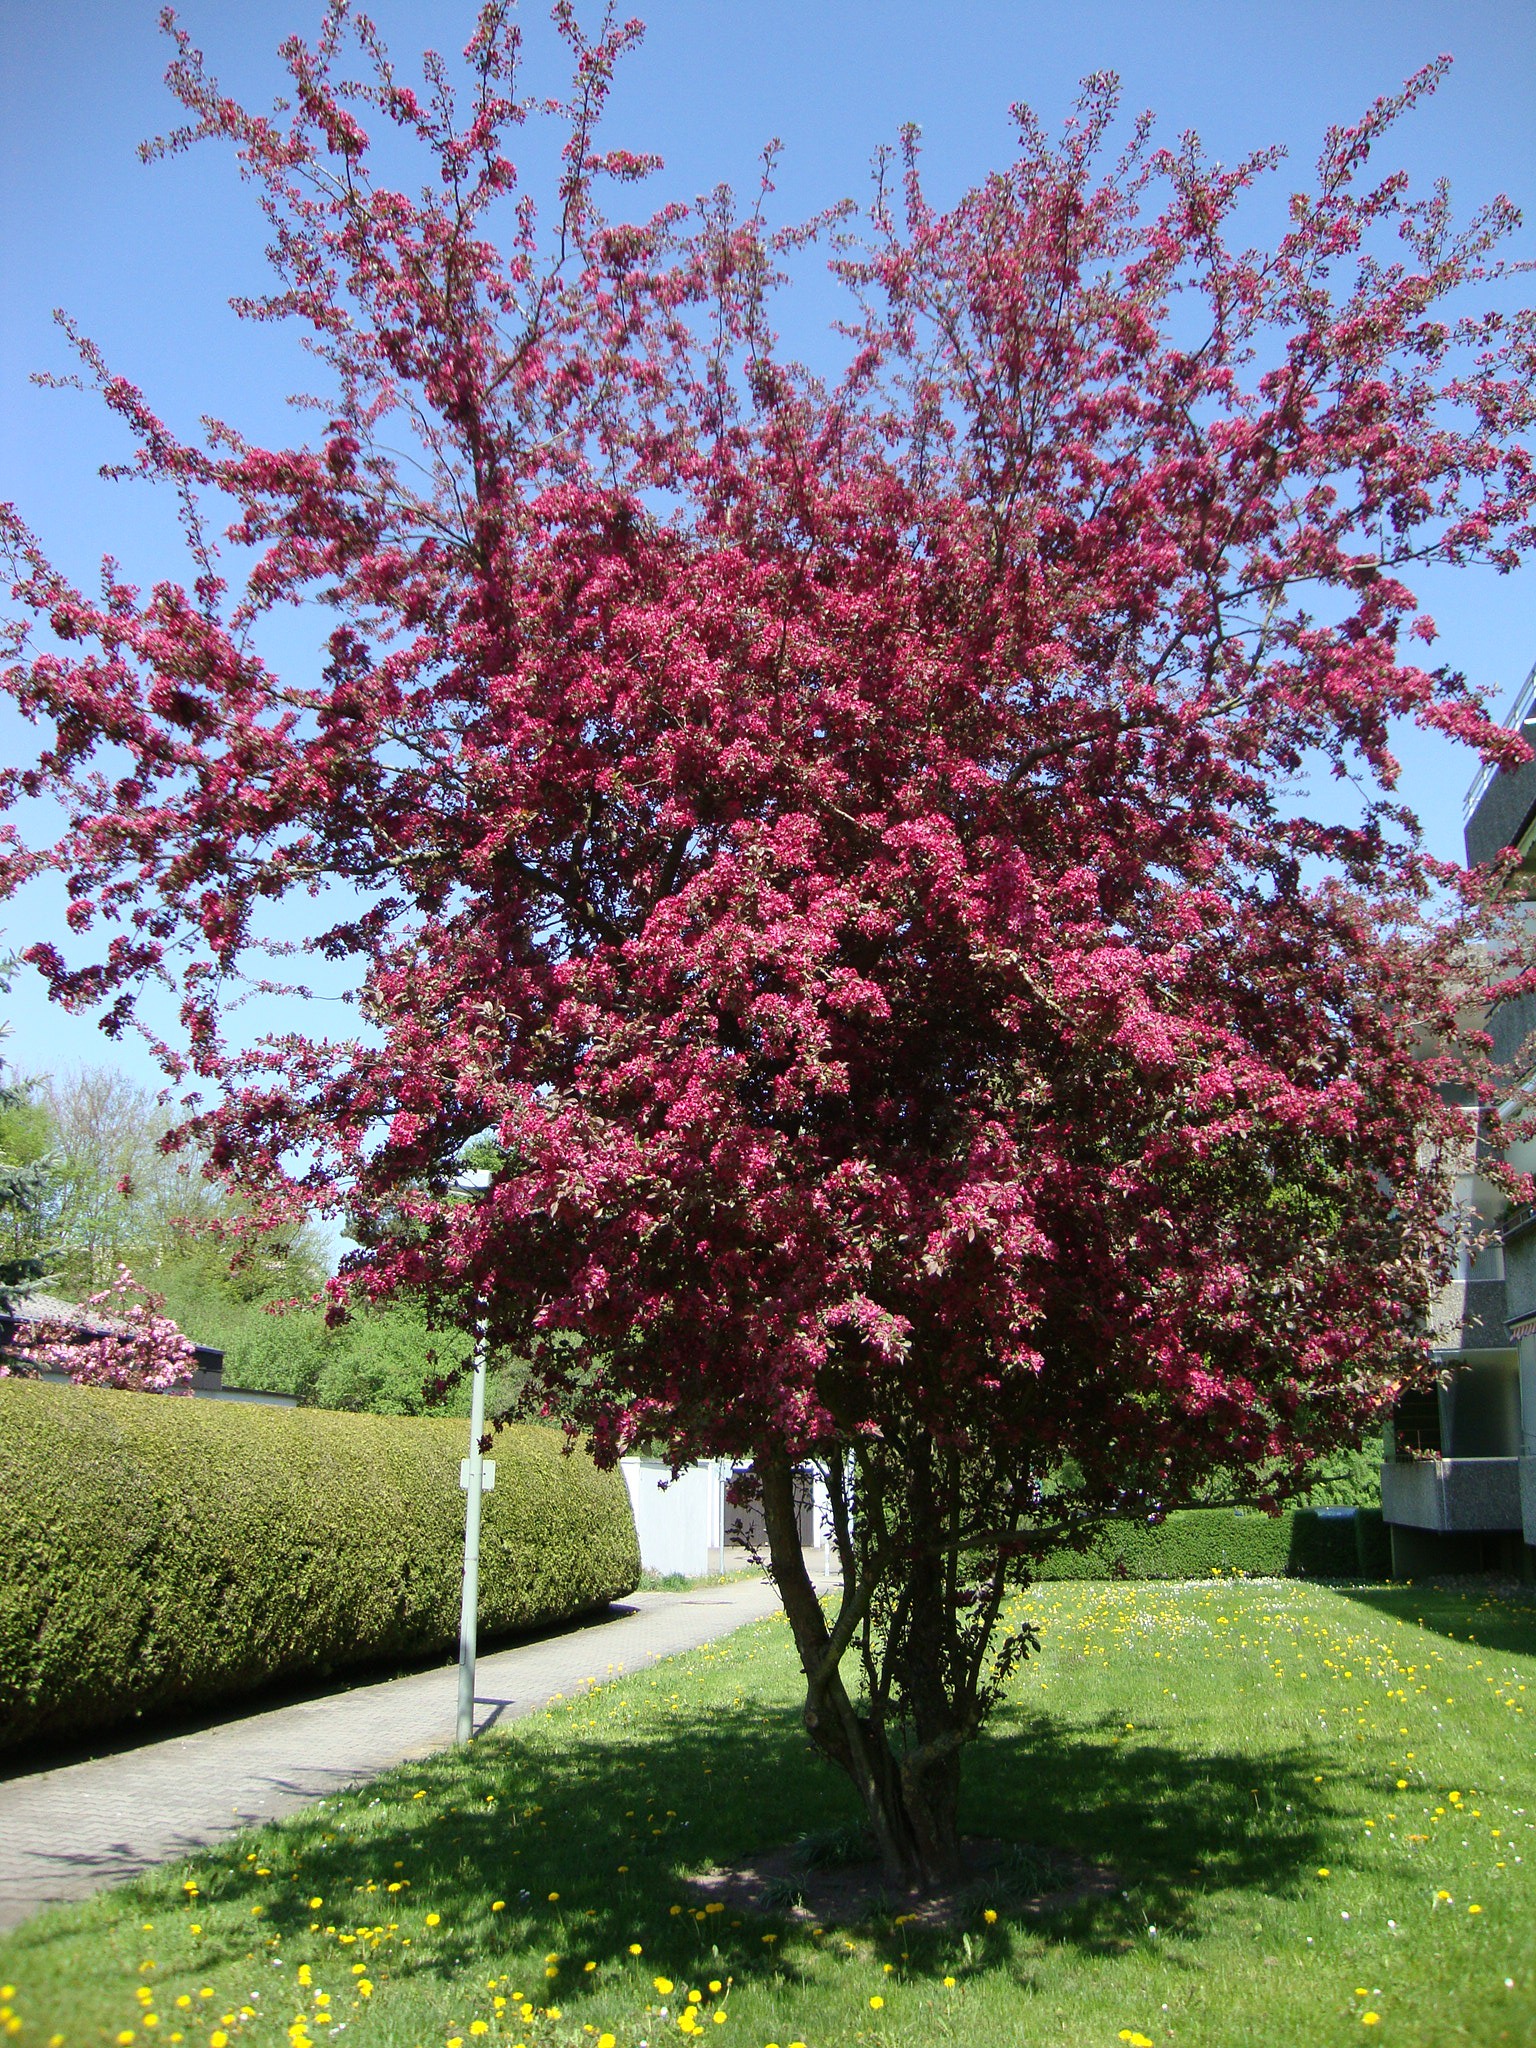
tree, blossom, plant, leaf, flower, spring, autumn, botany, garden, season, maple tree, shrub, flowering plant, blood plum, woody plant, land plant, wiblingen